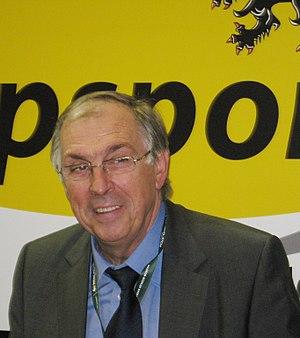
Patrick Sercu, ancien cycliste aux Six Jours de Flandre-Gand (2008)
Patrick Sercu, né le 27 juin 1944 à Roulers en Flandre-Occidentale et mort le 19 avril 2019, est un coureur cycliste belge, actif à la fois sur piste et sur route entre 1961 et 1983. Sur piste, il est champion olympique du kilomètre contre-la-montre aux Jeux olympiques d'été de 1964, ainsi que triple champion du monde de vitesse en 1963, 1967 et 1969. Il détient le record du nombre de victoires sur les courses de six jours, après avoir remporté 88 courses en 223 participations, dont plusieurs de ces victoires avec Eddy Merckx. Sur route, il s'adjuge le classement par points du Tour de France 1974. Il a également gagné six étapes du Tour de France et treize étapes au Tour d'Italie.